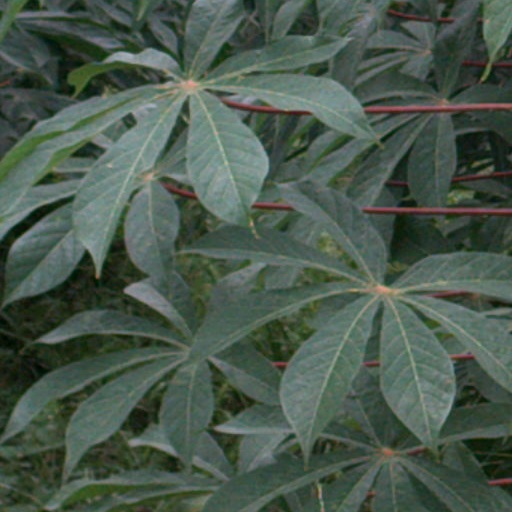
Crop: cassava